Germany–Japan relations

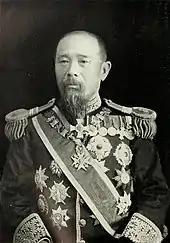
Japanese minister Itō Hirobumi studied European constitutions in Berlin and Vienna in 1882 as templates for a Japanese legal basis.

With the start of the Meiji period (1868–1912), many Germans came to work in Japan as advisors to the new government as so-called "oyatoi gaikokujin" ("hired foreigners") and contributed to the modernization of Japan, especially in the fields of medicine (Leopold Mueller, 1824–1894; Julius Scriba, 1848–1905; Erwin Bälz, 1849–1913), law (K. F. Hermann Roesler, 1834–1894; Albert Mosse, 1846–1925) and military affairs (K. W. Jacob Meckel, 1842–1906). Meckel had been invited by Japan's government in 1885 as an advisor to the Japanese general staff and as teacher at the Army War College. He spent three years in Japan, working with influential persons (including Katsura Tarō and Kawakami Soroku), thereby decisively contributing to the modernization of the Imperial Japanese Army. Meckel left behind a loyal group of Japanese admirers, who, after his death, had a bronze statue of him erected in front of his former army college in Tokyo. Overall, the Imperial Japanese Army intensively oriented its organization along Prusso-German lines when building a modern fighting force during the 1880s.